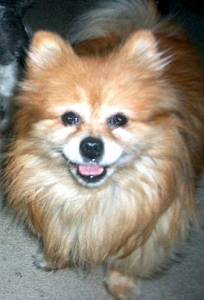
Animal: dog
Breed: pomeranian